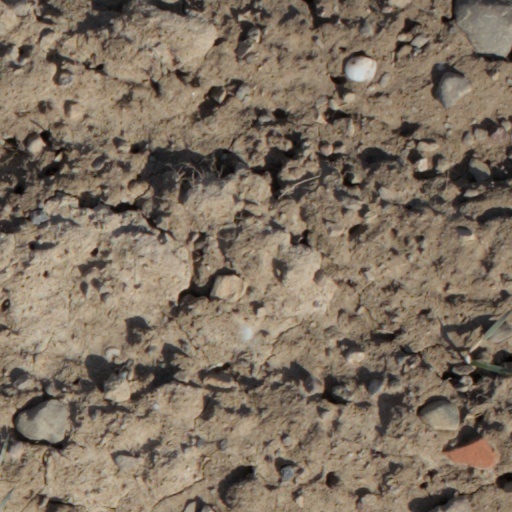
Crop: wheat